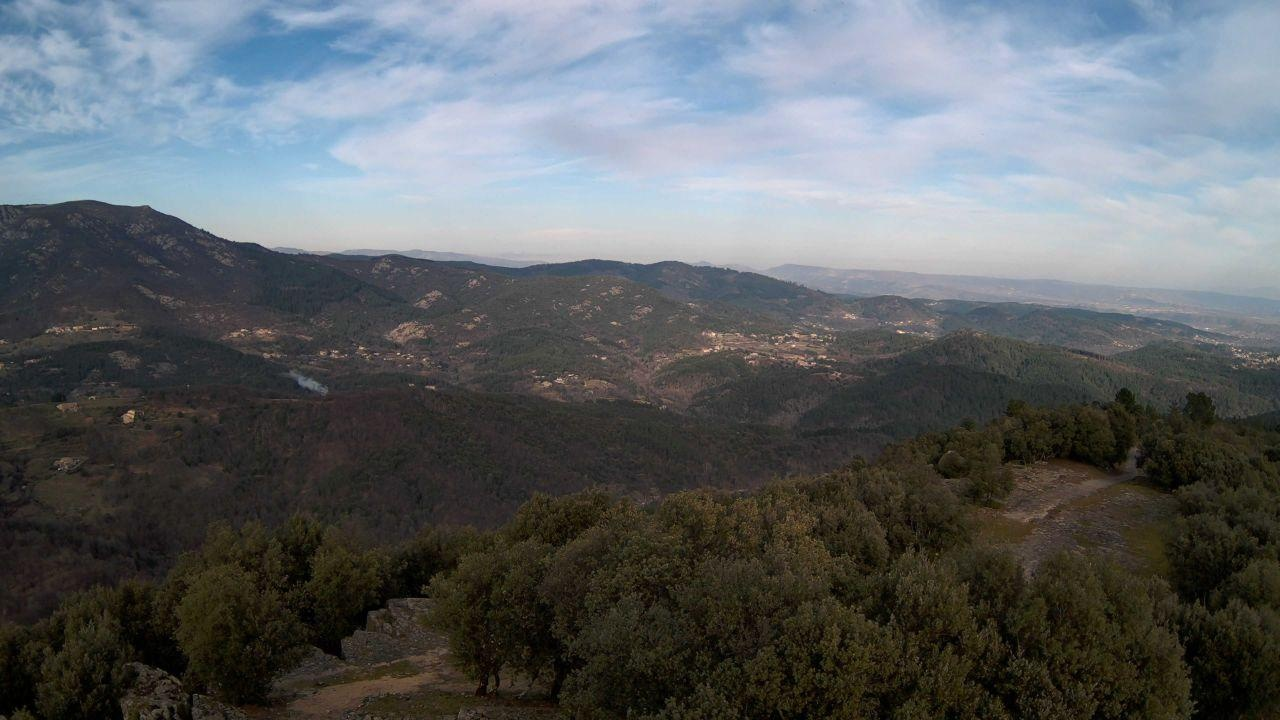
Fire: no
Smoke: yes